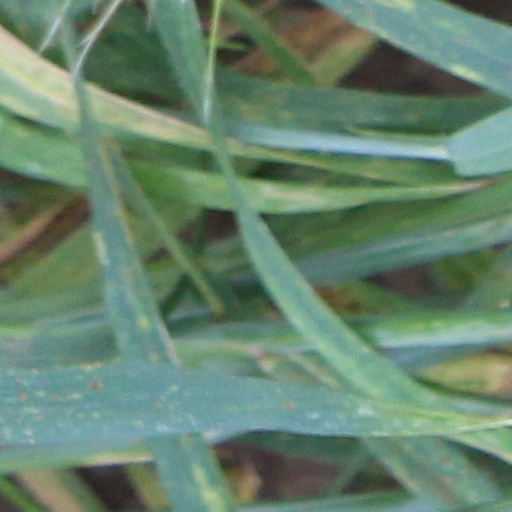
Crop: wheat